Constantin Ion Parhon

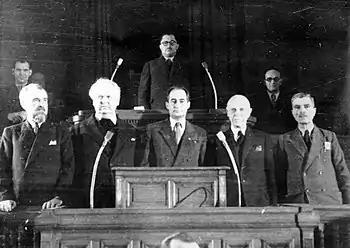

He allegedly protested against Romania's participation in World War II on the Axis side ("see Romania during World War II"), but, according to some sources, he was also a representative in Romania for the Reich-based chemical and pharmaceutical company Merck Darmstadt. In November 1944, after the August 23 coup d'état that led Romania to switch sides in the war and join the Allies, he became President of the Romanian Association for Strengthening the Ties with the Soviet Union, which had been founded at his villa in Sinaia. He was a deputy in Parliament (known as the Assembly of Deputies) and the Great National Assembly between 1946 and 1961. After the forced abdication of King Michael I on 30 December 1947, the Deputies' Assembly adopted Law No. 363, through which Romania became a People's Republic and the 1923 Constitution was repealed. The same law provided for a Presidium composed of five members (elected by the Deputies' Assembly) to exercise the executive powers in the state; alongside Parhon, its members were Mihail Sadoveanu, Ștefan Voitec, , and Ion Niculi. Shortly afterwards, Parhon became the President of the Presidium, thus becoming Romania's head of state.